Zahro Express disaster

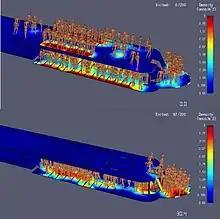
Reconstruction of the evacuation process during the disaster

The fire started at the engine compartment, which was located at the lower stern, directly under the main deck. The engine compartment was connected directly to the main deck. As the generator failed and burst into flames, thick smokes immediately filled the main deck. This immediately caused panic among the passengers in the main deck. NTSC estimated that at the time of the disaster there were around 130 passengers on the main deck. Using pathfinder, investigators reconstructed the evacuation of the passengers during the disaster.